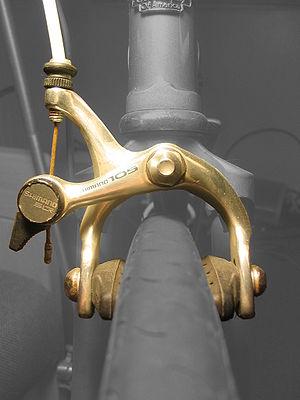
étrier de frein à tirage latéral, monté sur la roue avant d'une bicyclette.
Les freins d'une bicyclette servent à la ralentir ou à l'arrêter avec le frein à patin, mais aussi le frein hydraulique. Les éléments essentiels sont : poignée et levier de frein, câble et gaine de câble, mâchoire de frein et patin à frein